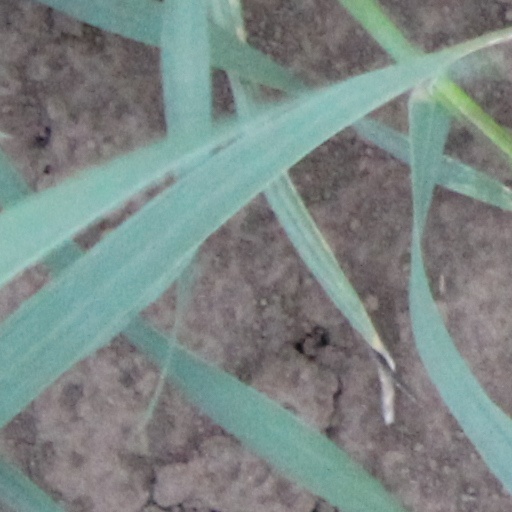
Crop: wheat